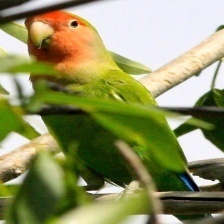
Species: ROSY FACED LOVEBIRD
Scientific name: AGAPORNIS ROSEICOLLIS